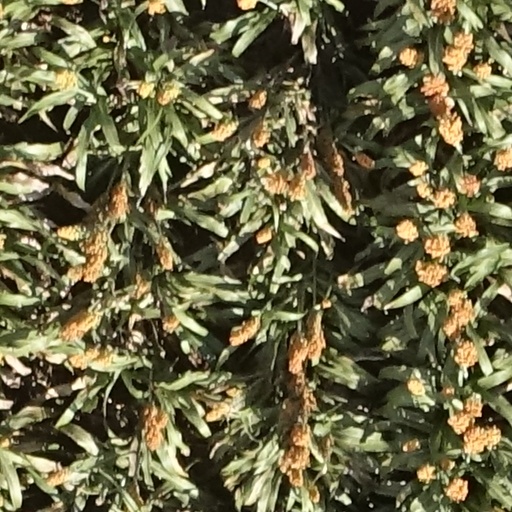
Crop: sorghum